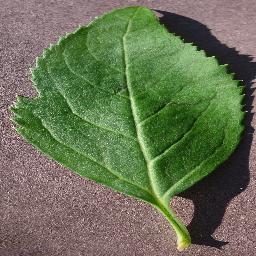
Label: Cherry___healthy